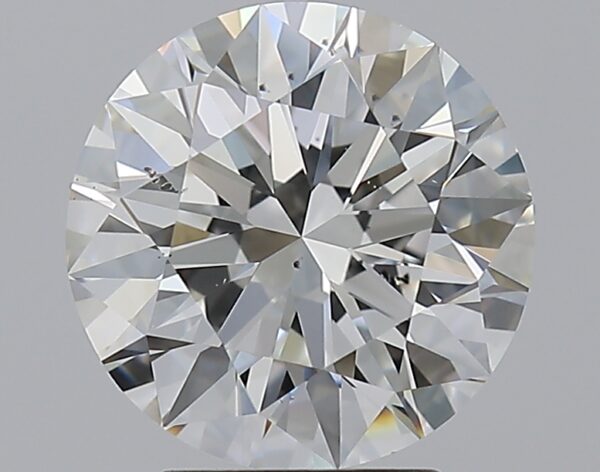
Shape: round
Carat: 3.01
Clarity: VS2
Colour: G
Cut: EX
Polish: EX
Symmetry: EX
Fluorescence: N
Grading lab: GIA
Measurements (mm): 9.19 x 9.25 x 5.76